Comet (Hersheypark)

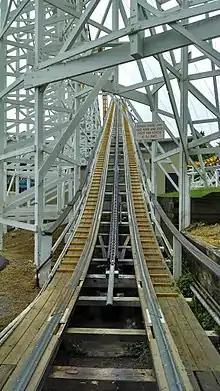
Comet's lift hill

Comet goes up a lift, then drops at a 47-degree angle. After the first drop, the car goes up a hill and then makes a left 180-degree turn. The car drops back down another hill, goes up a small hill, and then up a larger hill, making another 180-degree turn. After the turn, there is another drop and then the track makes a right turn ("dog leg"), going through several bunny hills before another left 180-degree turn. A second set of bunny hills is followed by a left turn and two further bunny hills, then the car slows into the station.